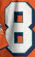
Number: 8